Noah Lowry

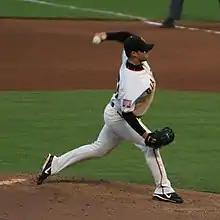
Lowry with the Giants in June 2007

Noah Ryan Lowry (born October 10, 1980) is an American former professional baseball pitcher. He played in Major League Baseball (MLB) for the San Francisco Giants from 2003 to 2007.